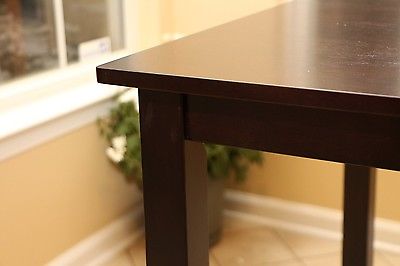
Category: table